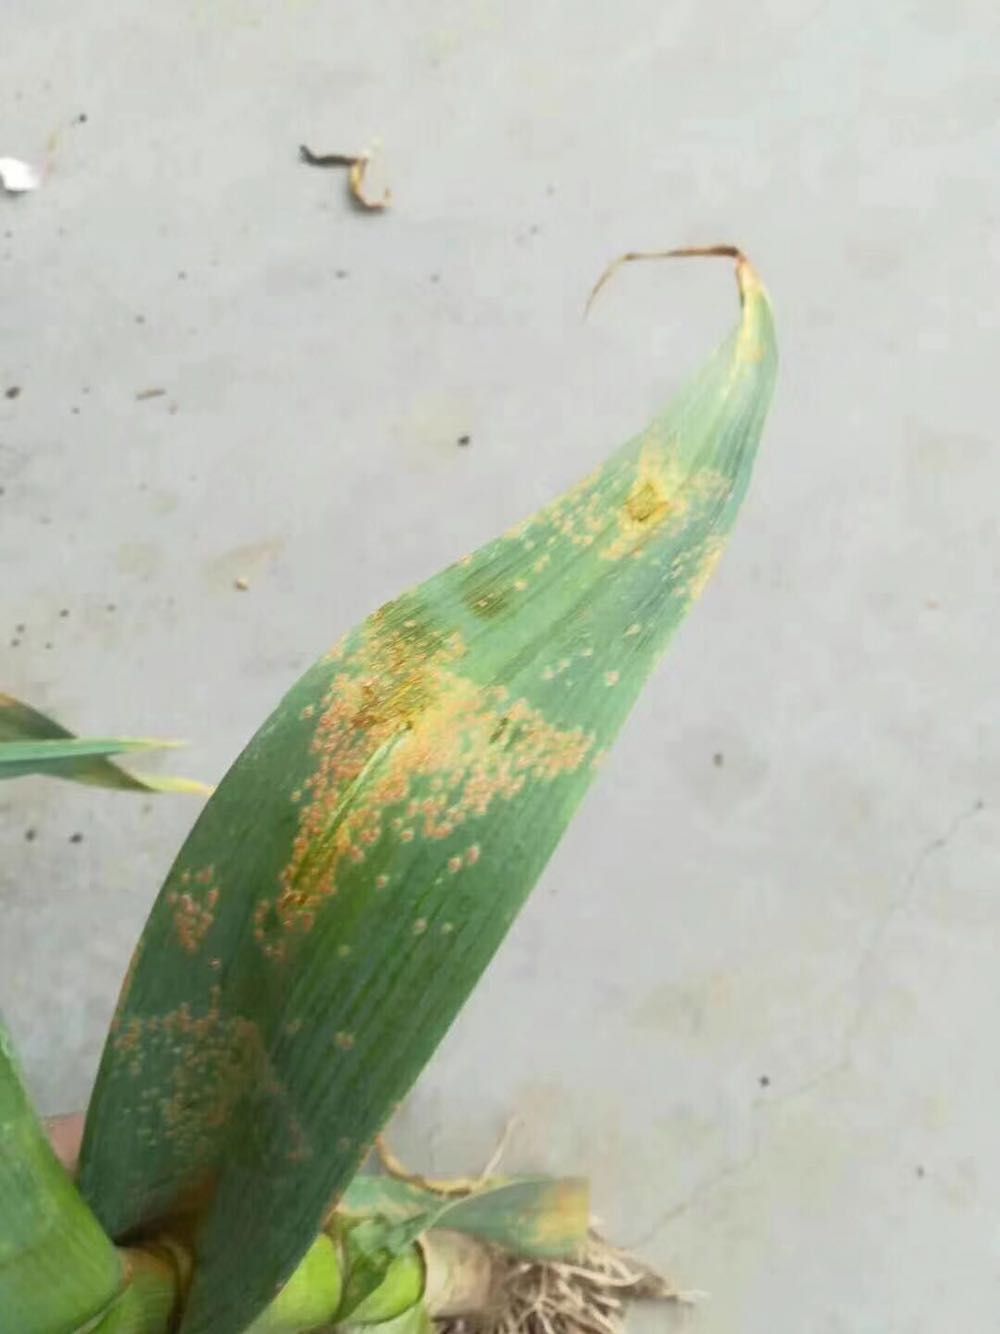
Plant: Garlic
Disease: garlic rust